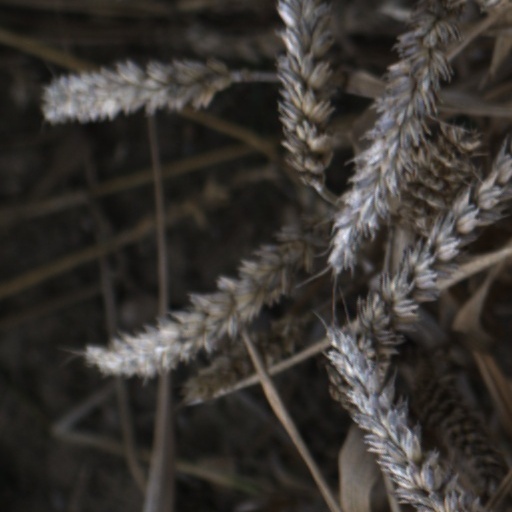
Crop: wheat